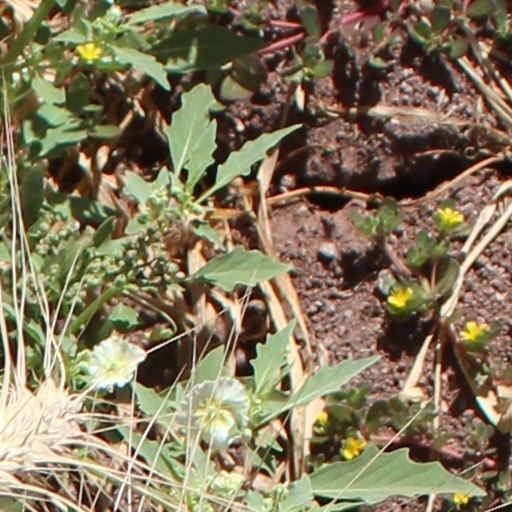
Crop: wheat